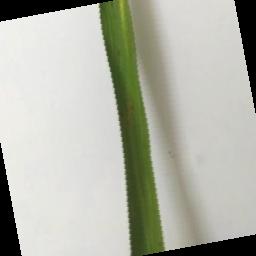
Label: Rice___Leaf_Blast